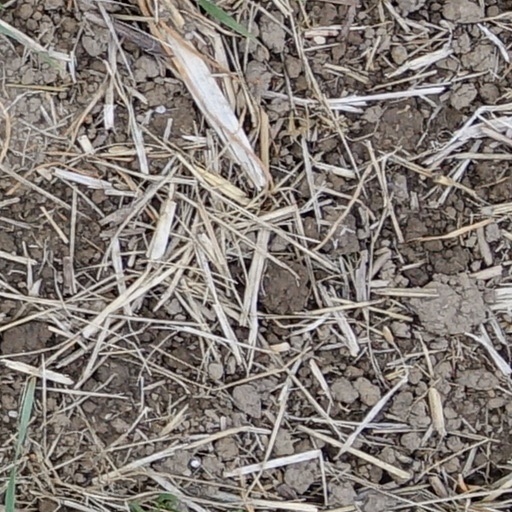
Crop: wheat